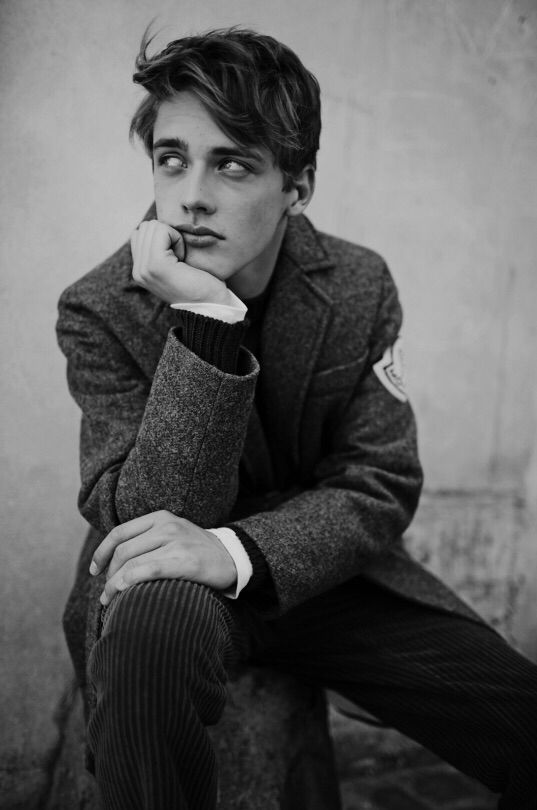
Portrait style: Real Portrait